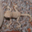
Label: lizard